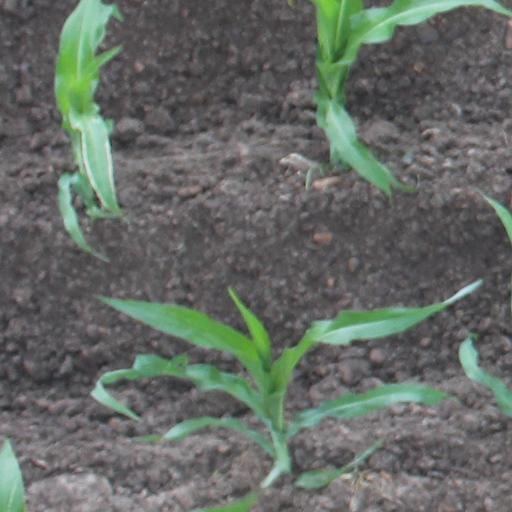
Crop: maize; corn